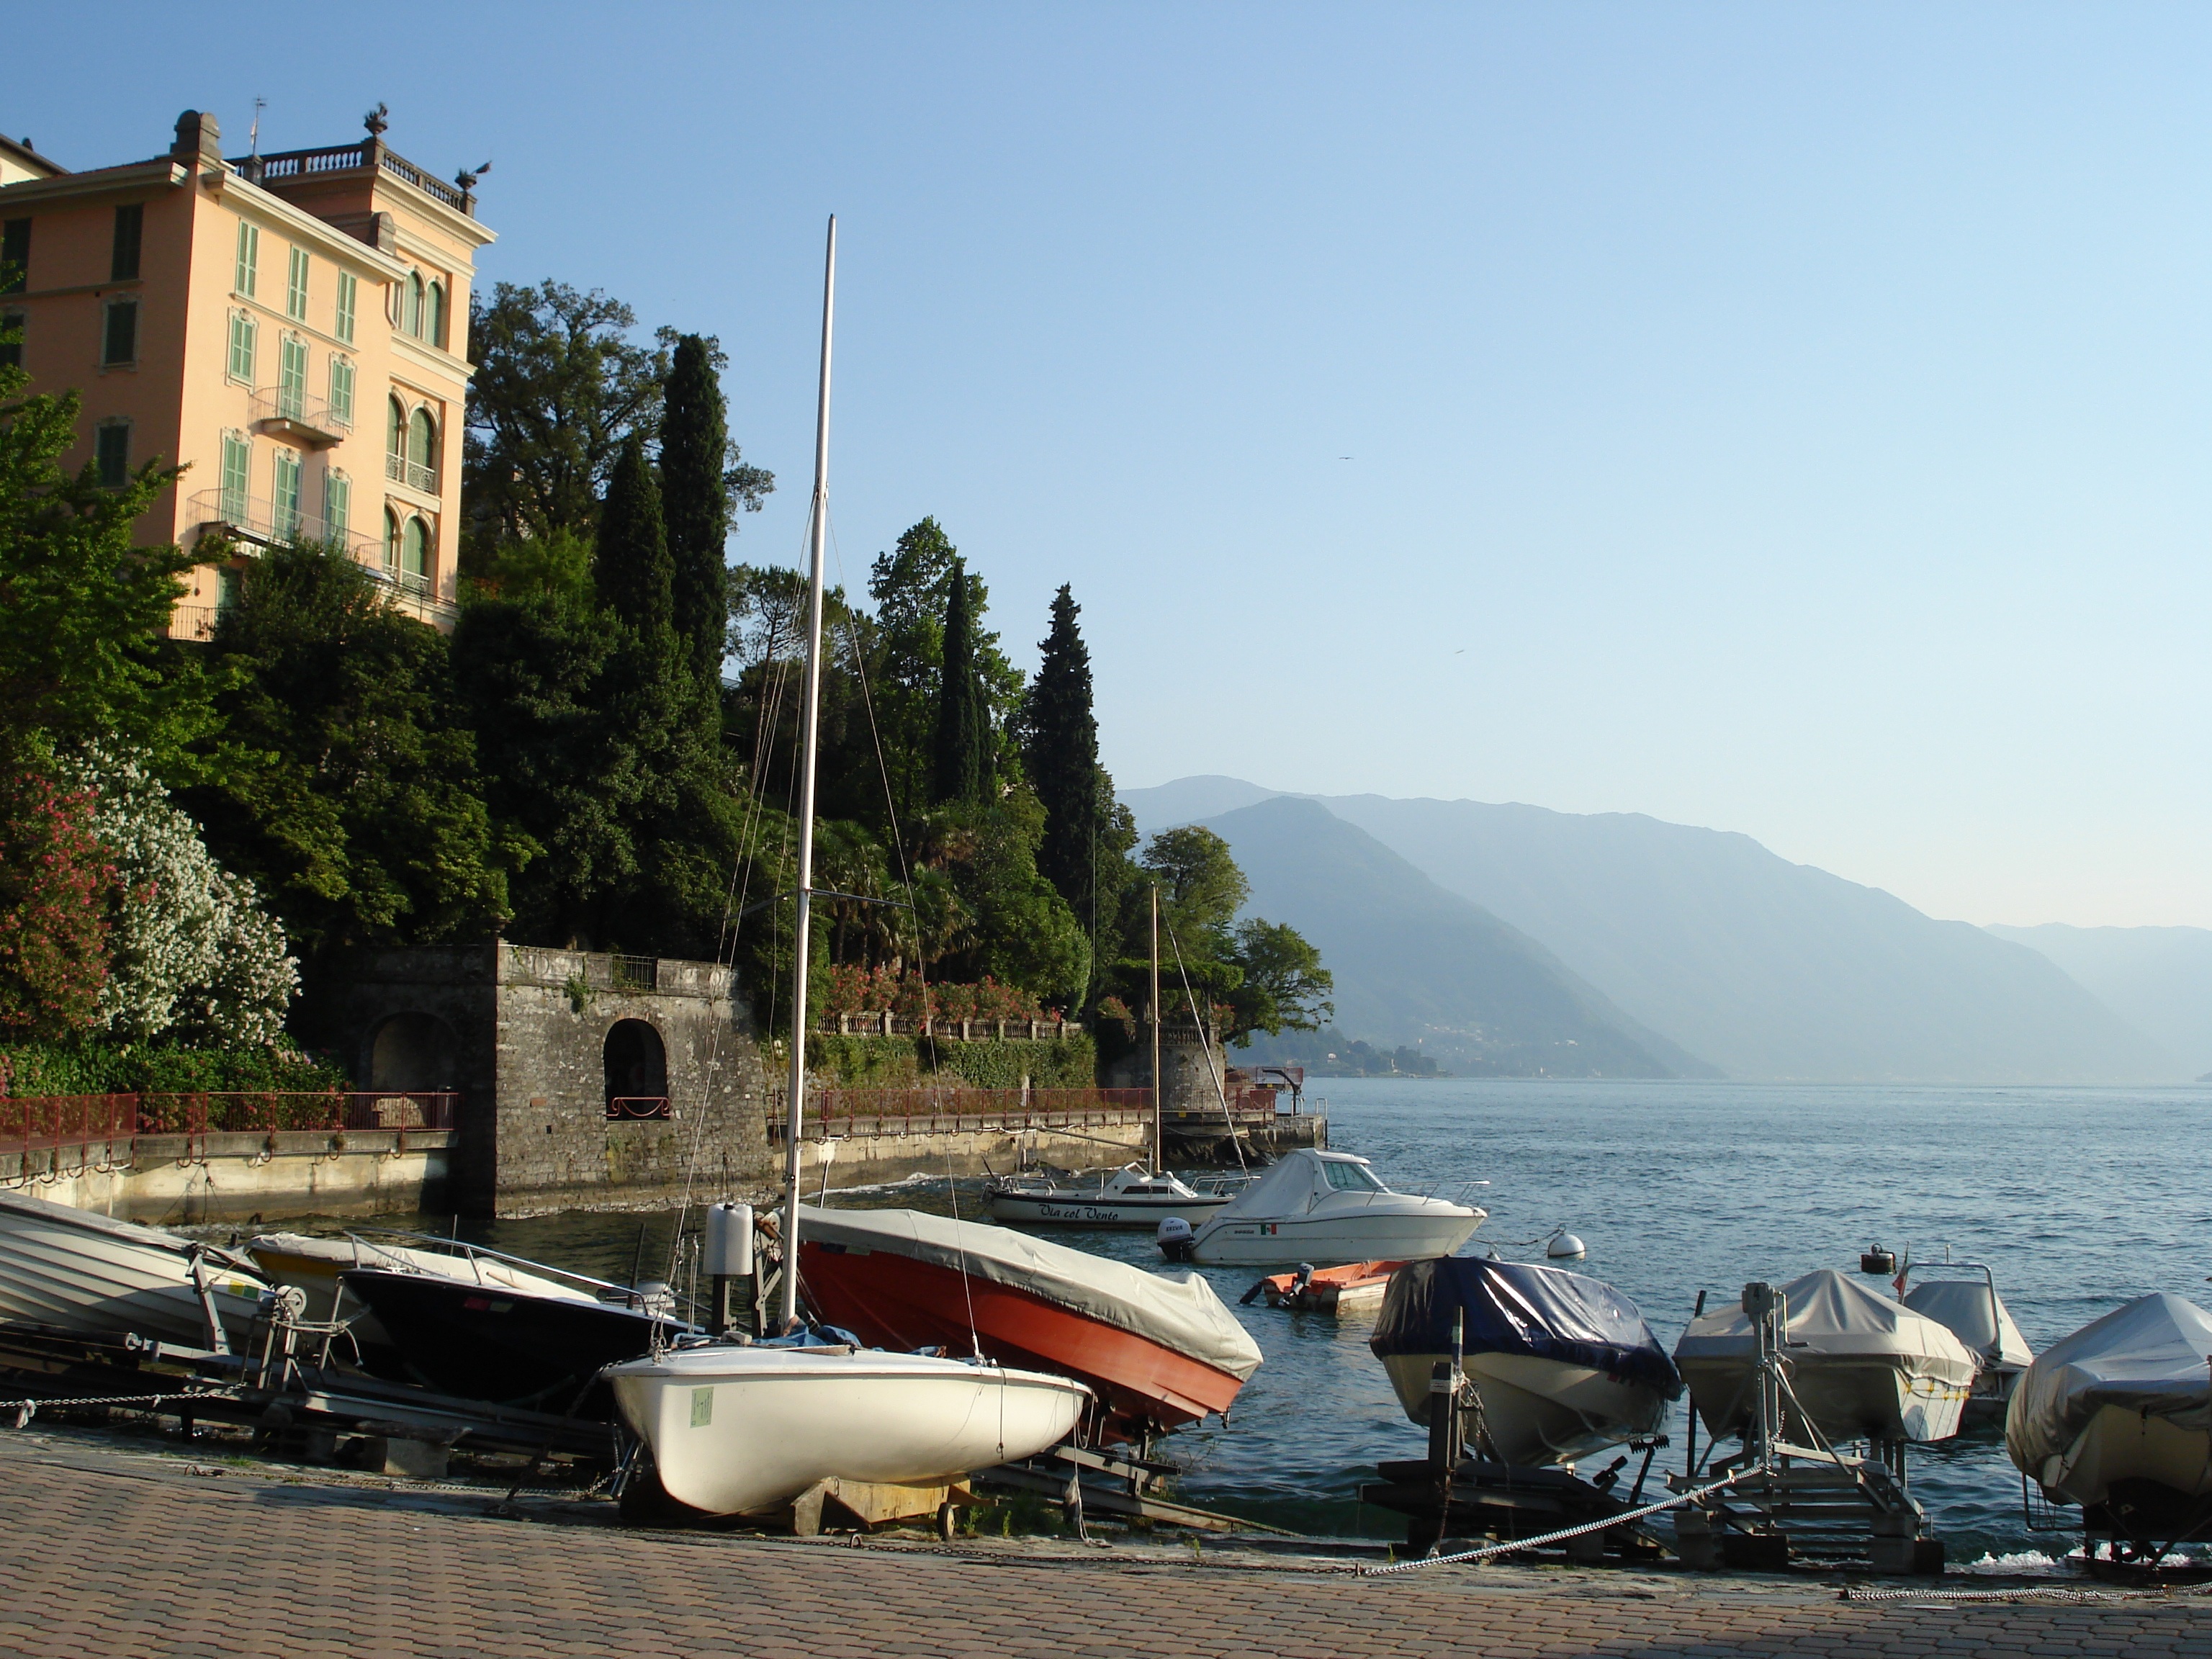
beach, sea, coast, tree, water, mountain, plant, sky, boat, car, lake, summer, vacation, travel, vehicle, holiday, bay, italy, tourism, body of water, bank, boating, boats, watercraft, lake como